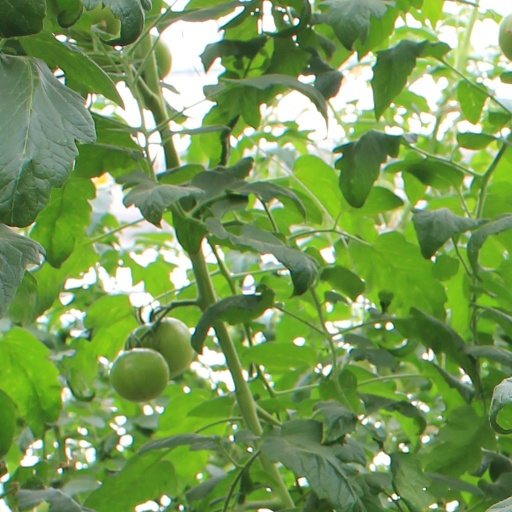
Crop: tomato